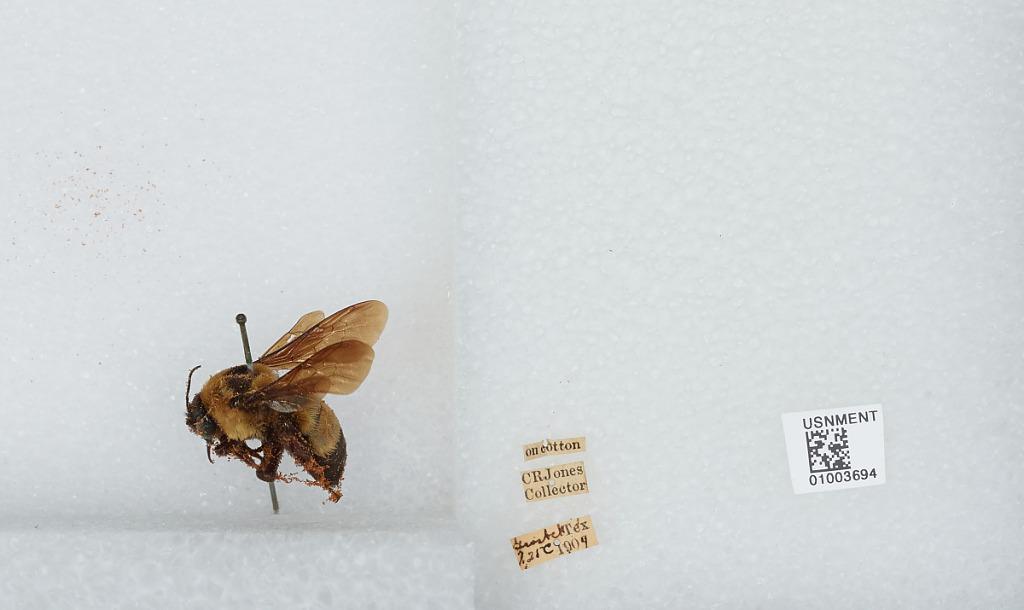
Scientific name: Bombus (Fraternobombus) fraternus (Smith)
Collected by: C. Jones
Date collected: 1904-7-21
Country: United States
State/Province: Texas
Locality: [Illegible]